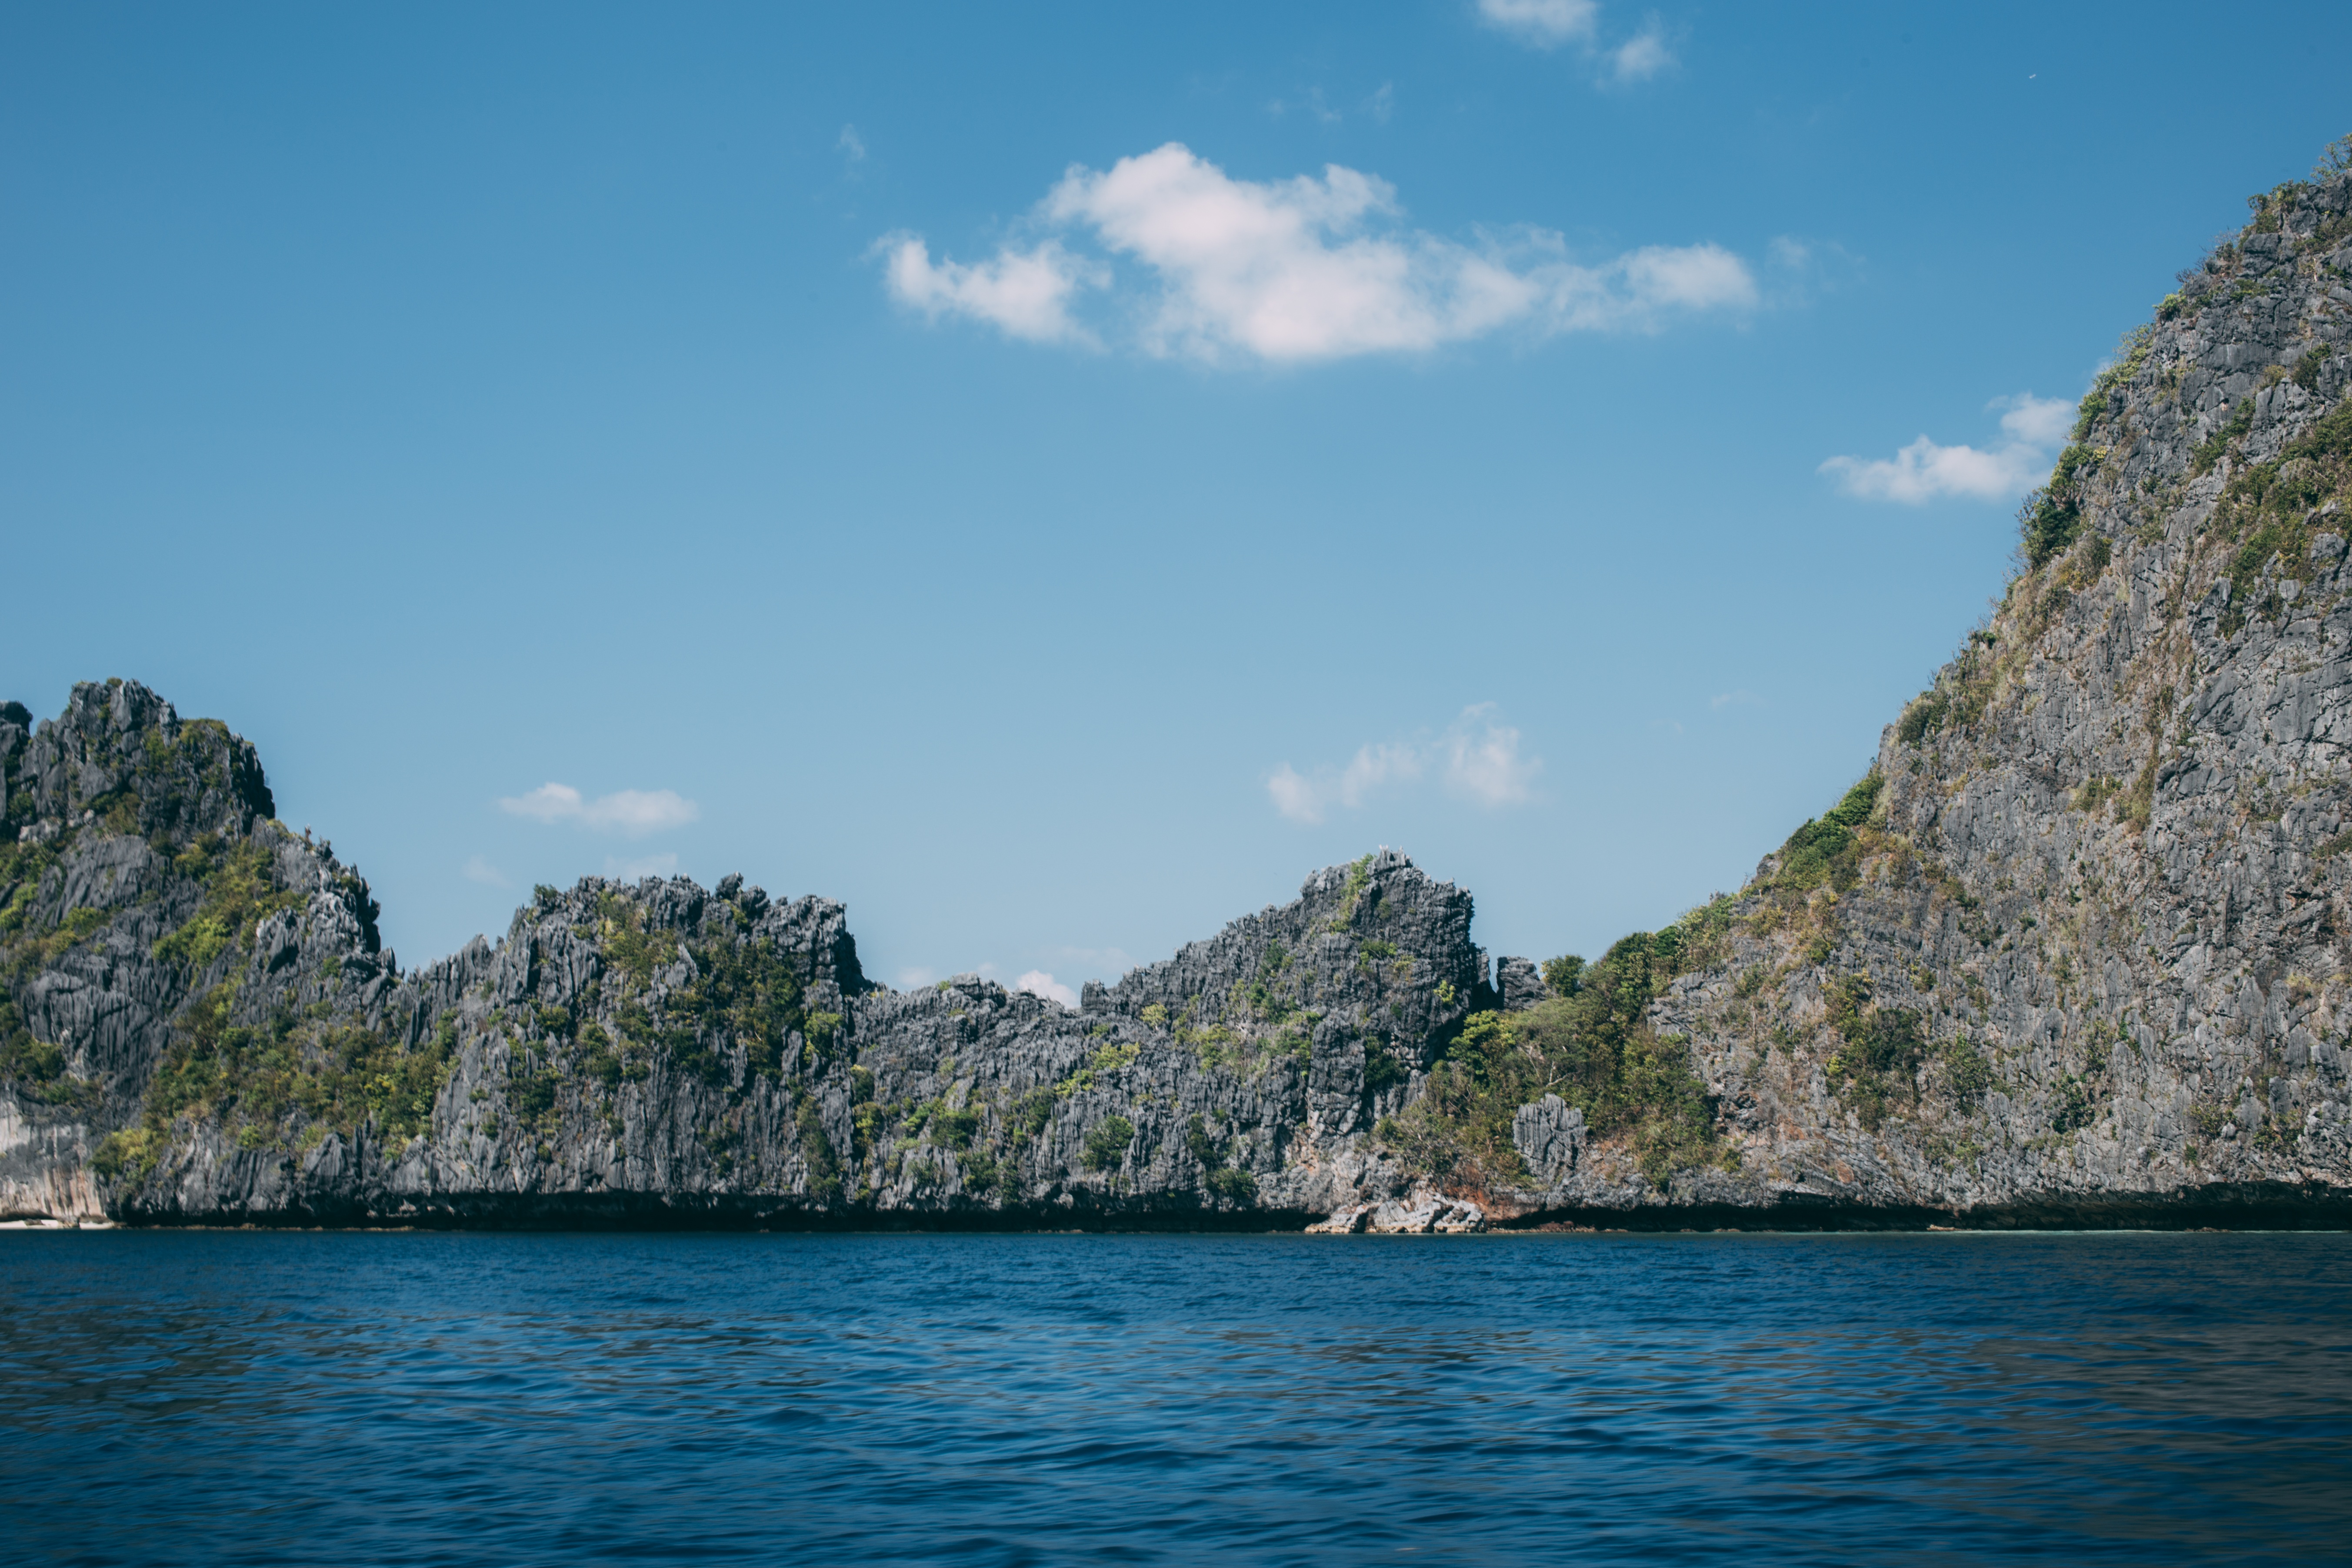
beach, sea, coast, water, rock, ocean, mountain, shore, lake, vacation, cliff, cove, vehicle, bay, island, fjord, terrain, ridge, body of water, cape, islet, landform, geographical feature